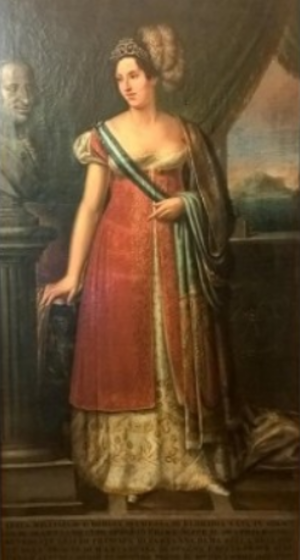
Ferdinand Iᵉʳ des Deux-Siciles, né le 12 janvier 1751 à Naples et mort le 4 janvier 1825 dans la même ville, est roi de Sicile — nommé à tort de Naples — sous le nom de Ferdinand IV de 1759 à 1799 puis, après un court intermède, de 1799 à 1806, et de nouveau de 1815 à 1816, roi de Sicile sous le nom de Ferdinand III, de 1759 à 1816, et enfin, roi des Deux-Siciles de 1816 à sa mort en 1825.